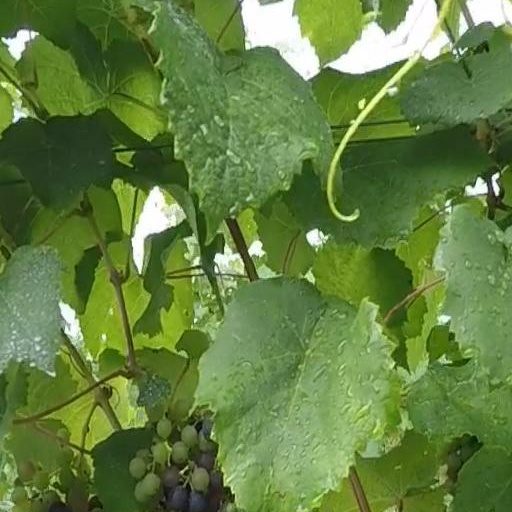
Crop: grape